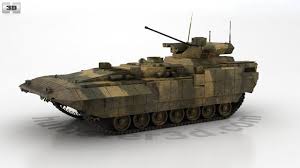
Label: BMP